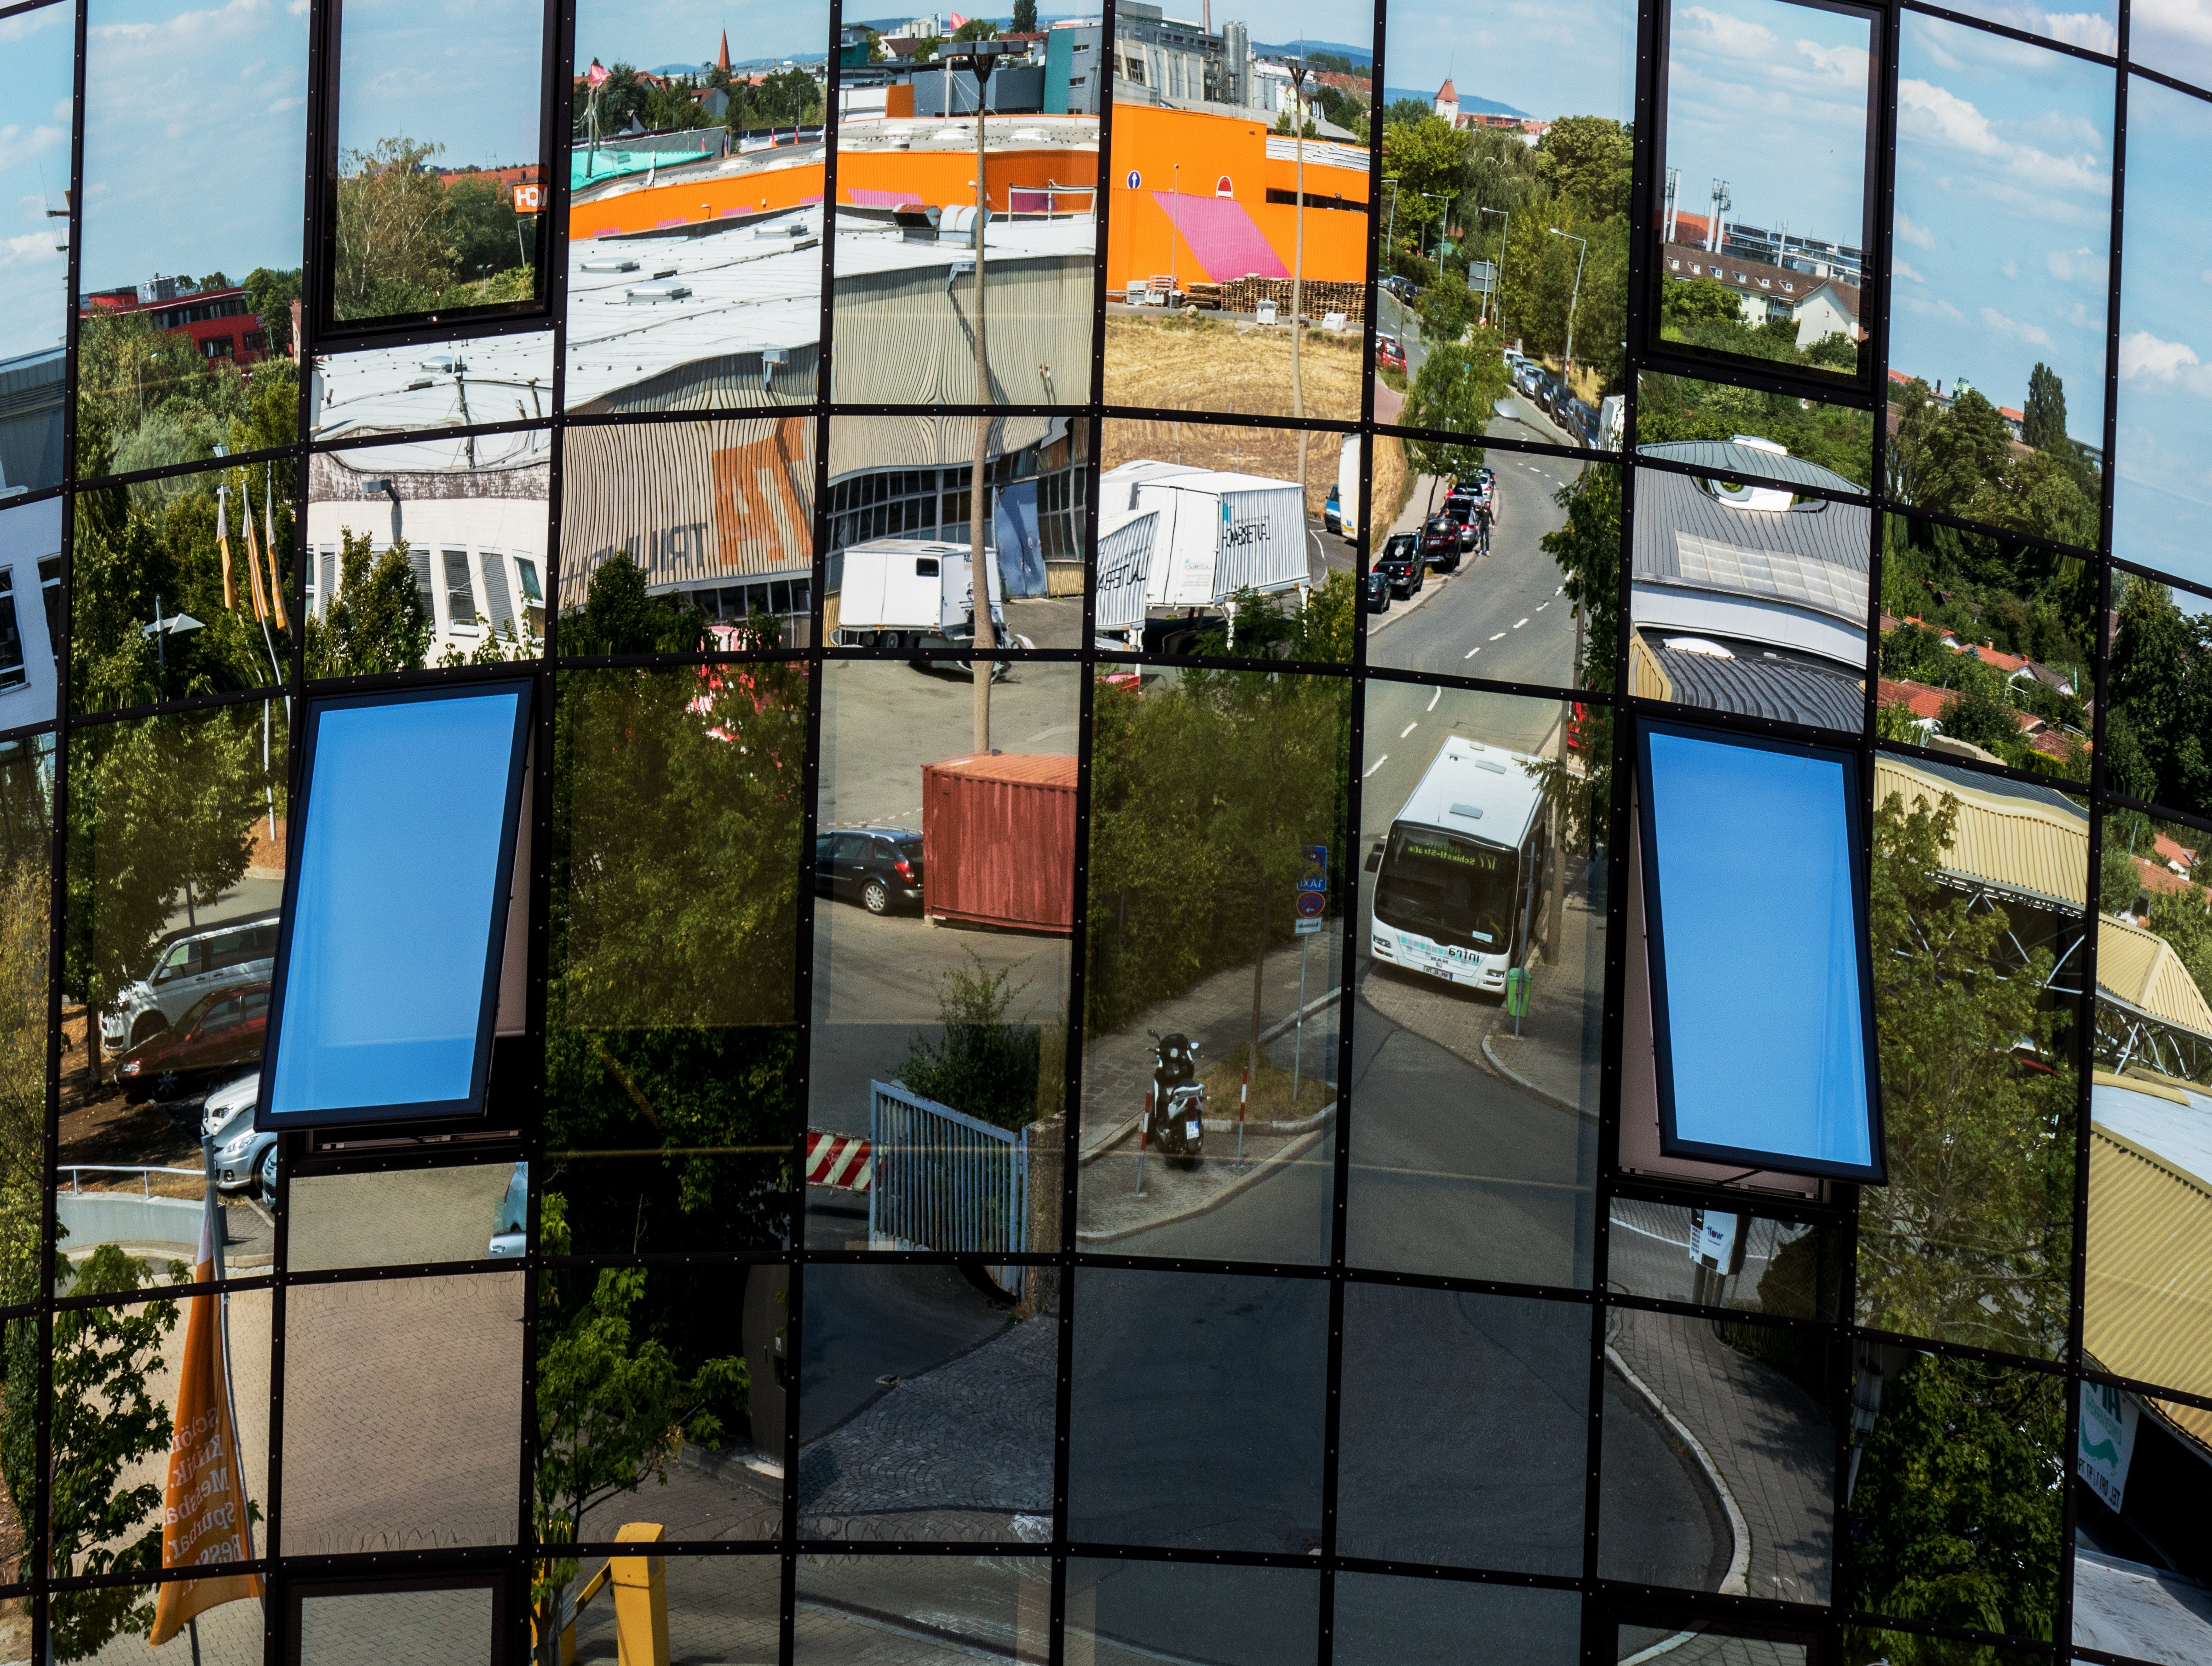
architecture, window, glass, building, advertising, downtown, facade, mirror, reflections, germany, neighbourhood, glass facade, modern home, urban area, mirror facade